Foulness Island

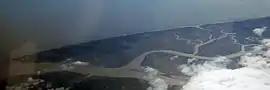
Foulness and Potton Island, as they appear in 2013

The island's name is derived from the Old English "fugla-næss", with "fugla" (modern "fowl") meaning "of birds" and "naess" being the Germanic word for promontory, and it remains an important centre for birds, with the area around Foulness Point designated as a Site of Special Scientific Interest (SSSI). Habitat is provided by extensive mud flats and sand flats, which are covered twice a day by the tides, together with salt marshes, banks of shingle and shells, grazing marshes, rough grass and scrubland. They are recognised as being internationally important for six species of birds. Thousands of dark-bellied brent geese arrive from Russia to spend the winter on the flats, which are also frequented by bar-tailed godwit, grey plover, red knot, oystercatcher and redshank. For curlew, dunlin and shelduck, the site is of national importance. In winter, hen harriers can be seen foraging, and a wide range of plants and invertebrates thrive there.